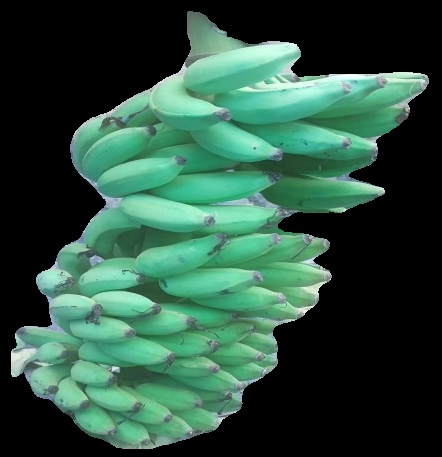
Variety: elakki-bale
Grade: grade2